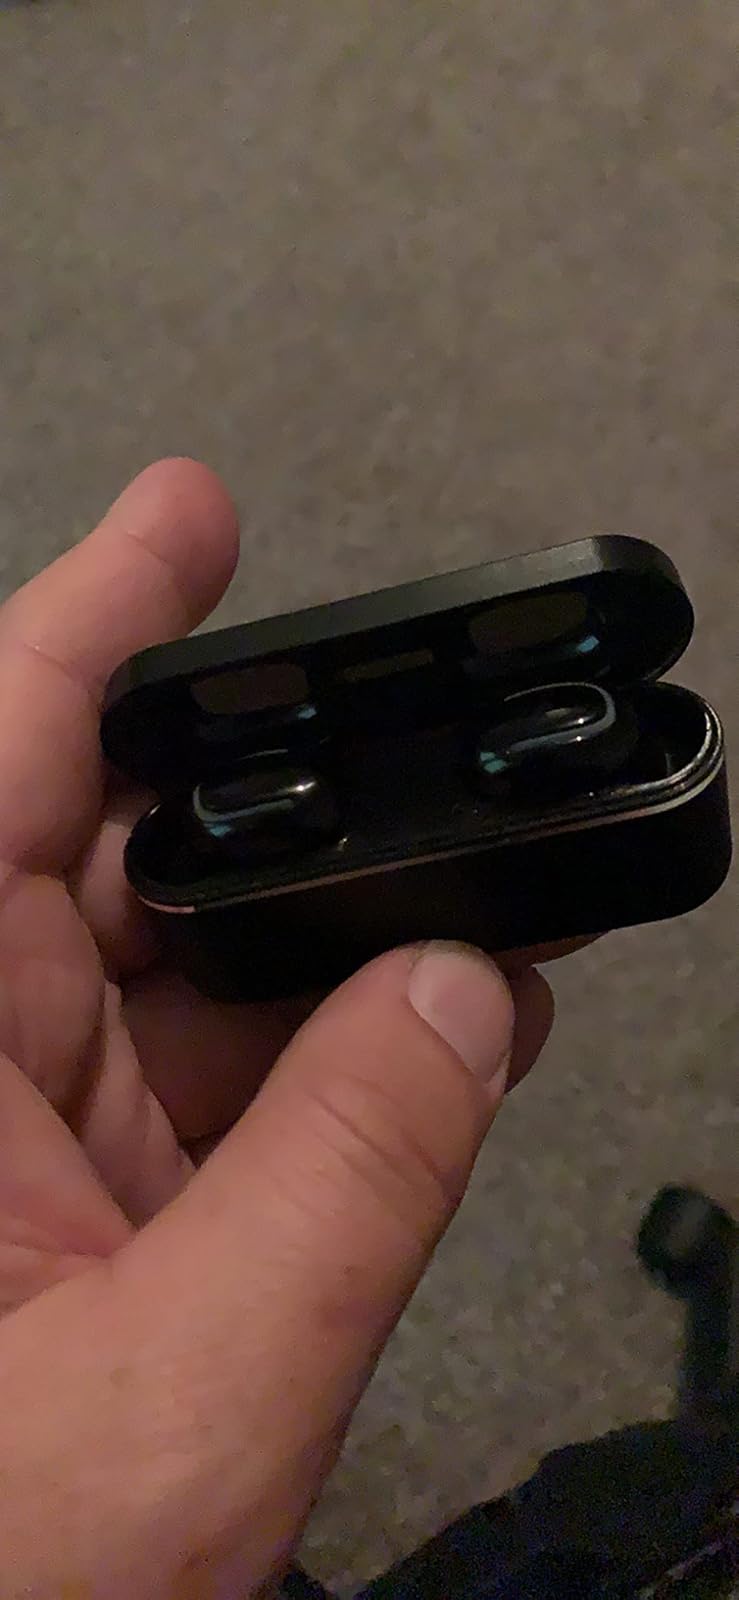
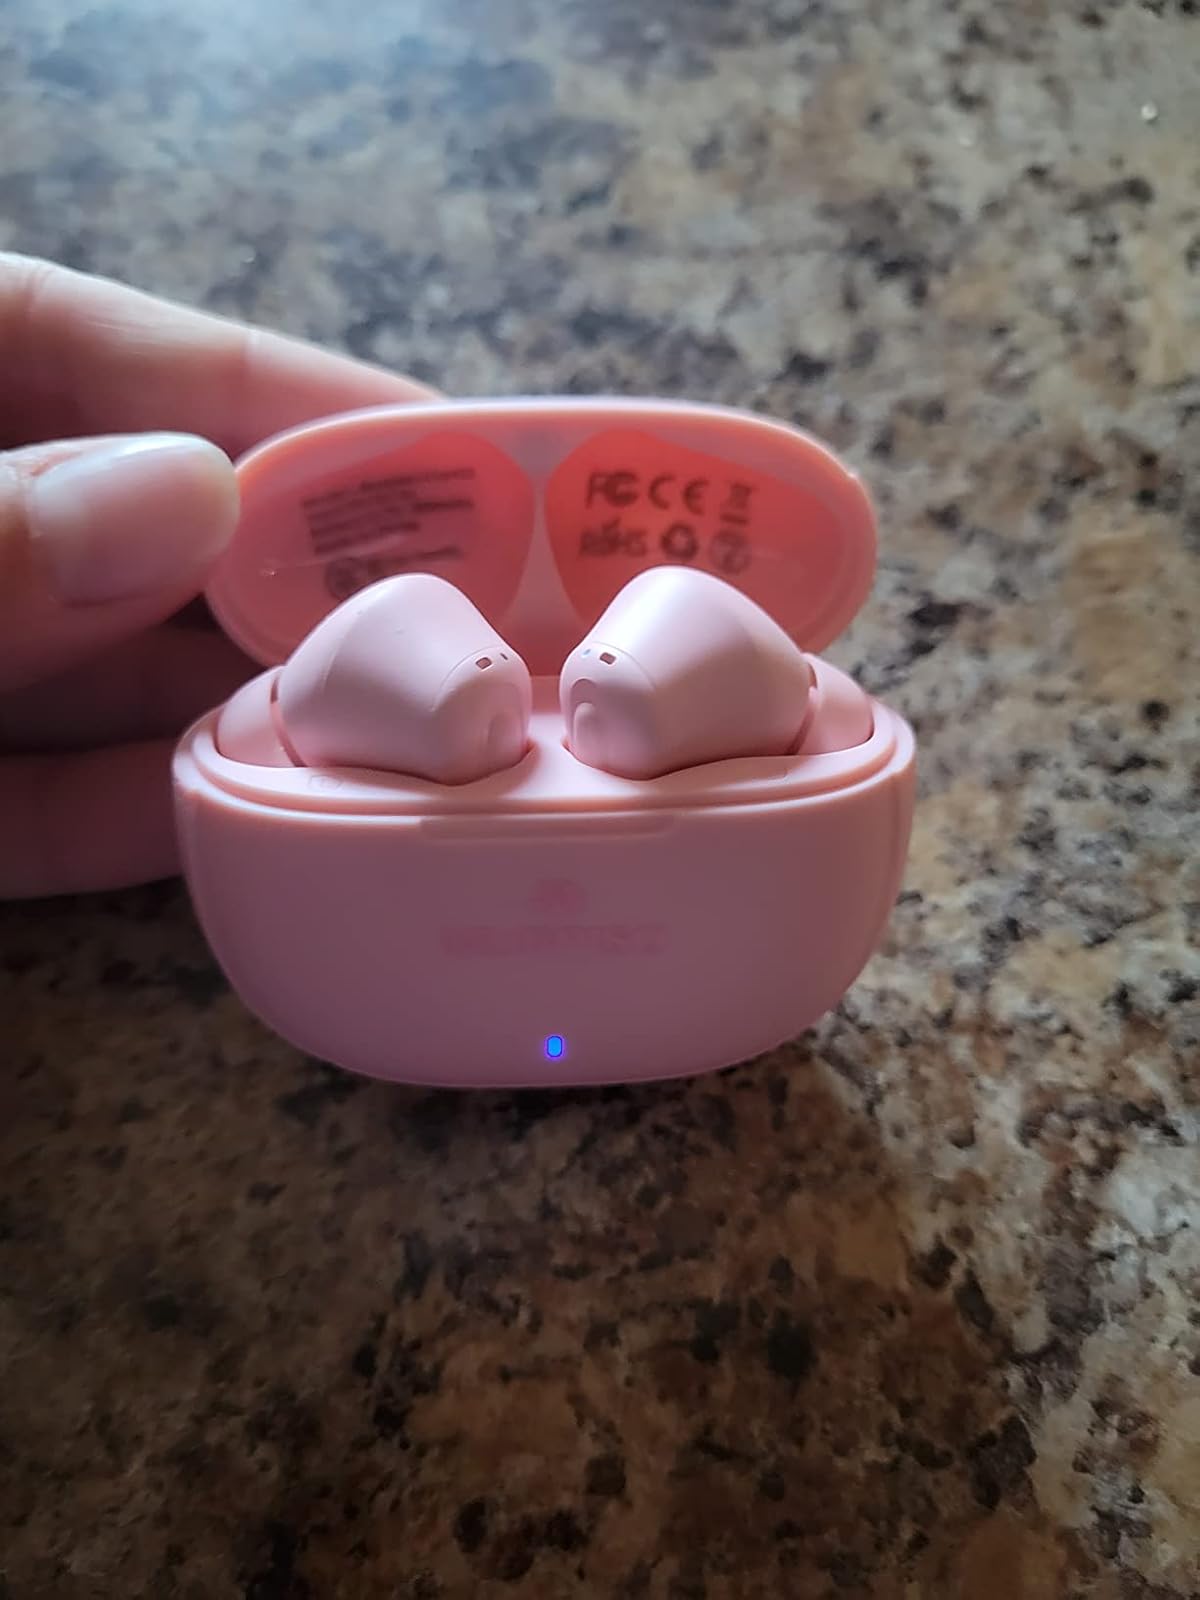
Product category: earbuds
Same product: no